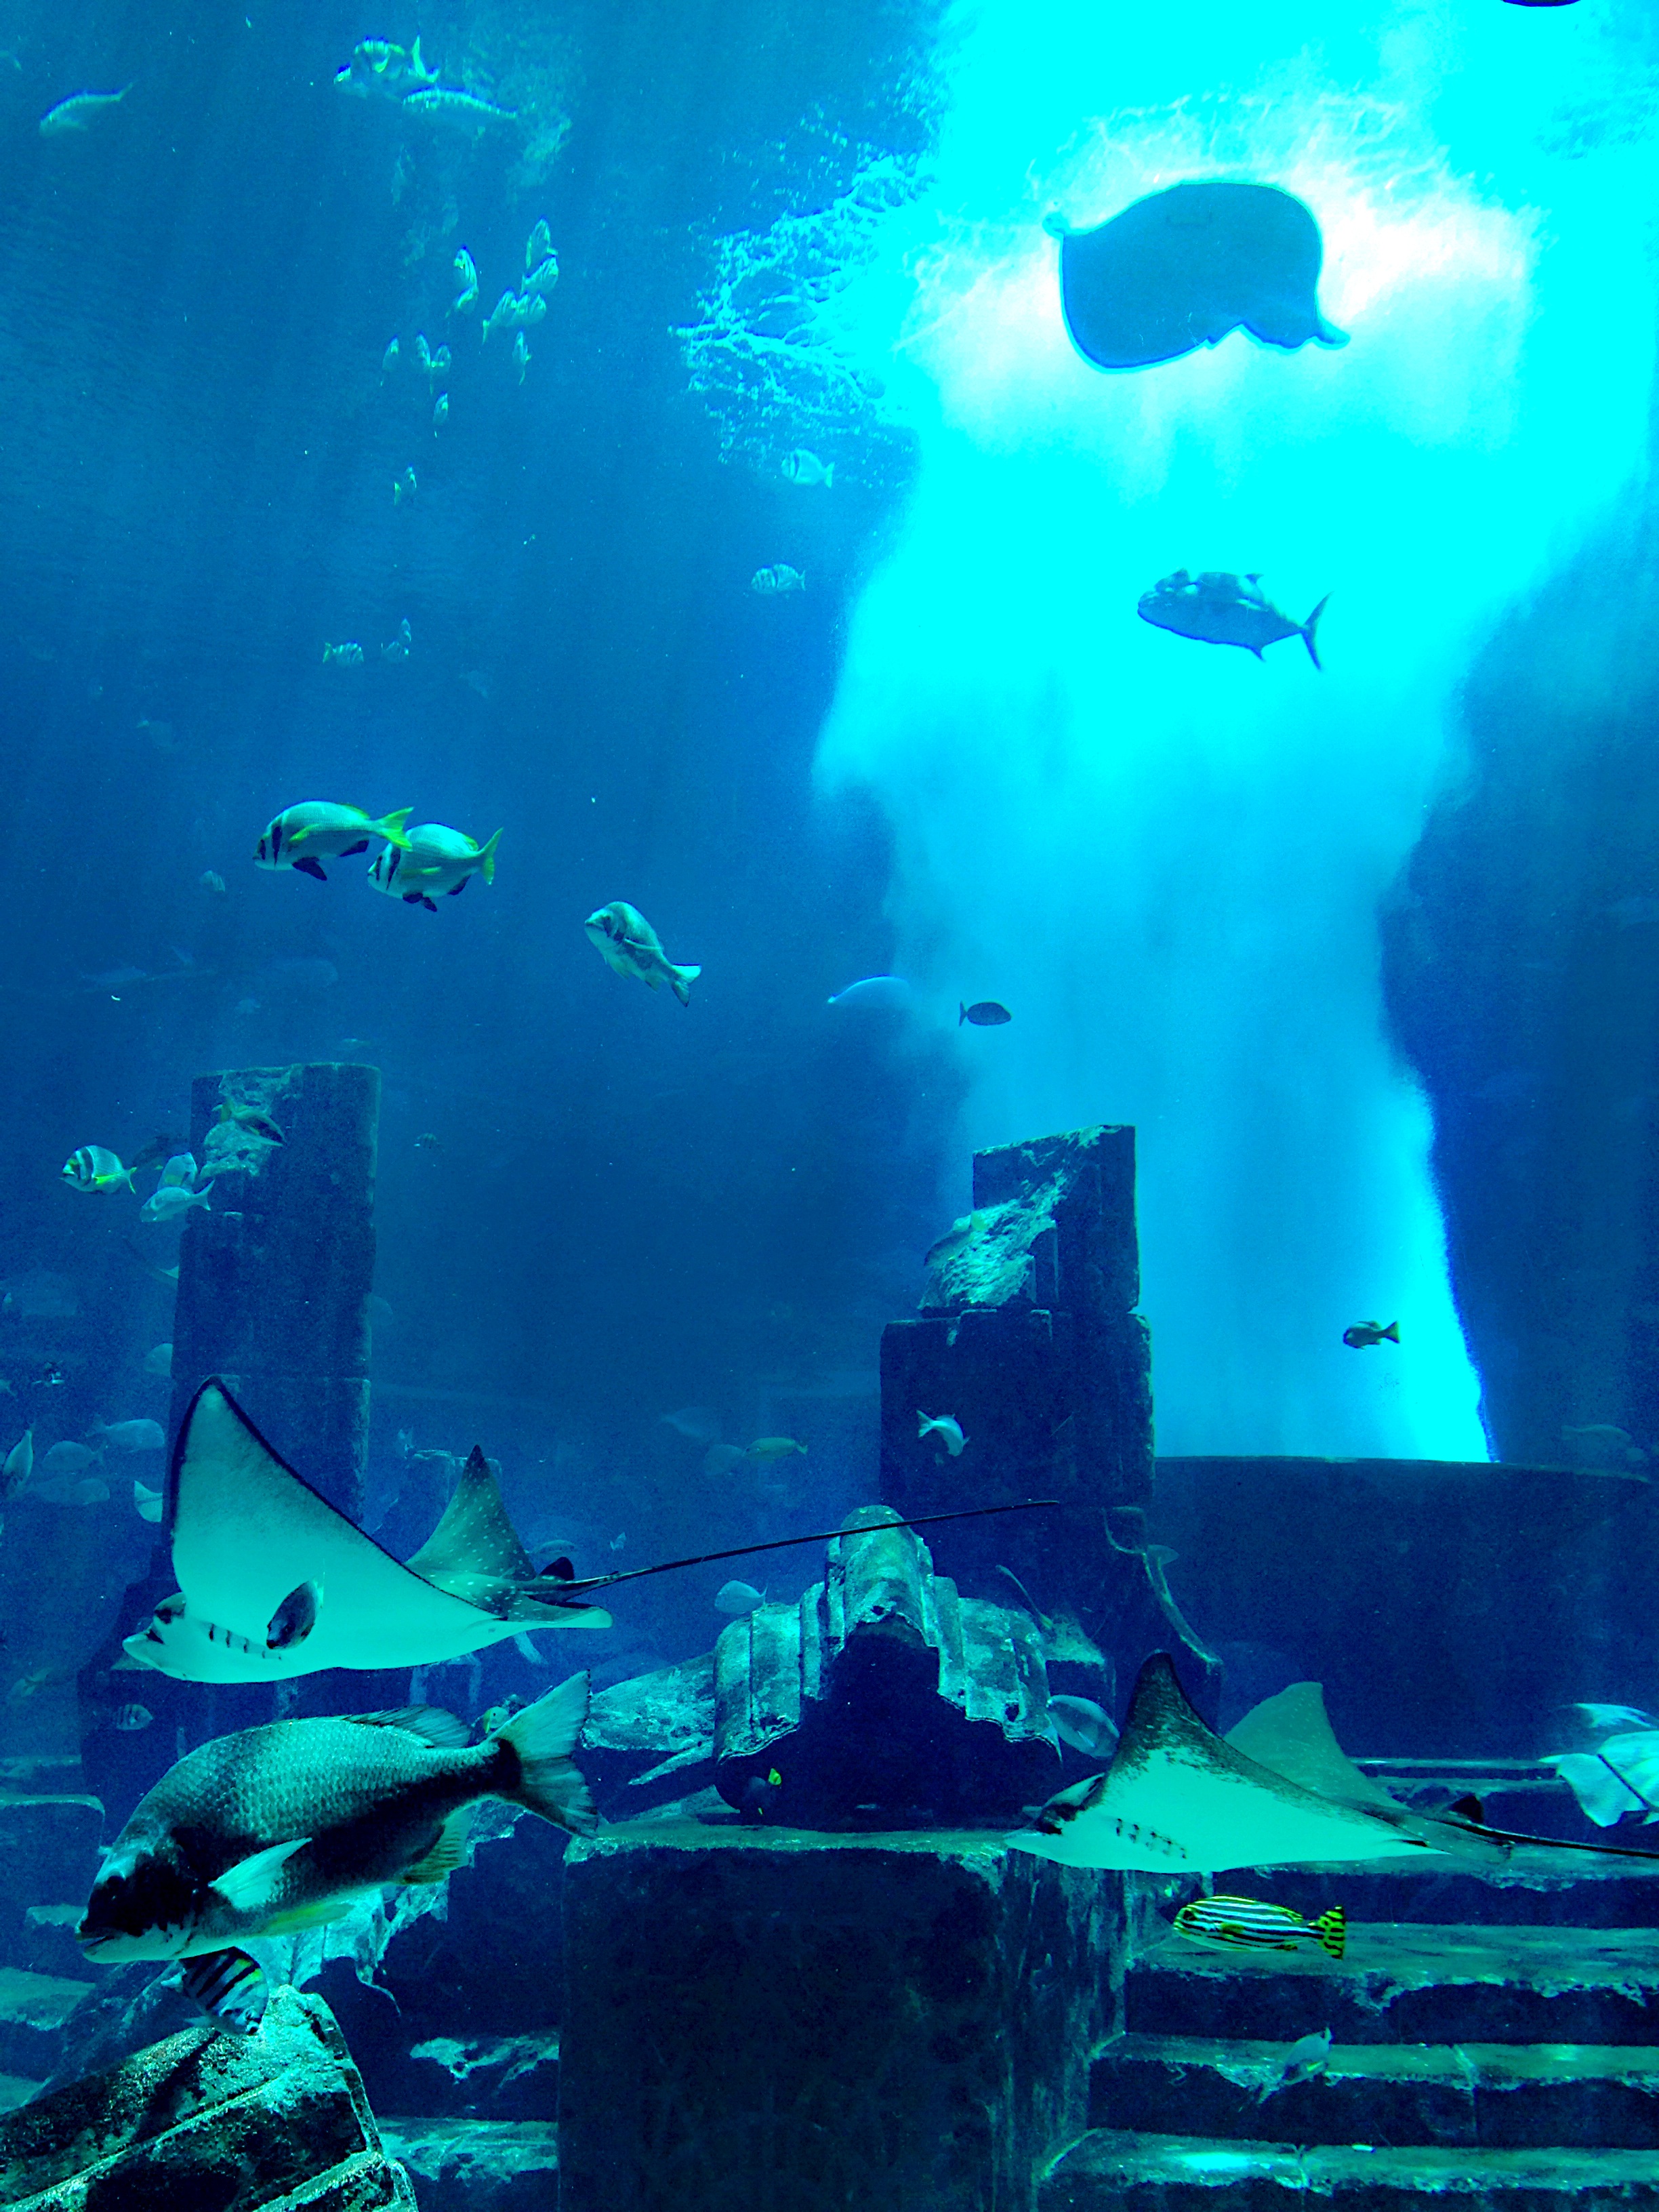
sea, ocean, diving, underwater, biology, dubai, fish, coral, reef, sports, aquarium, manta, water sport, scuba diving, marine biology, underwater diving